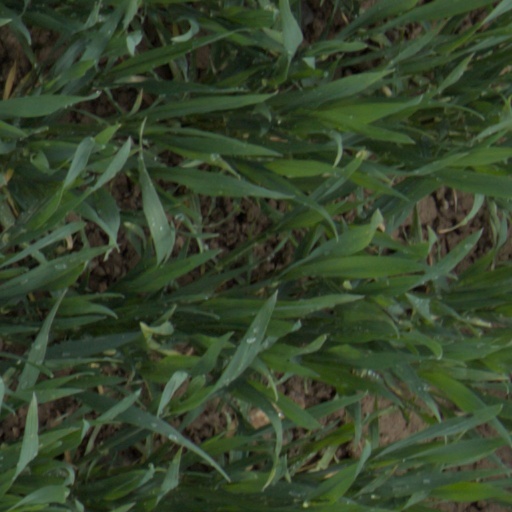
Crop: wheat